Beep, beep (sound)

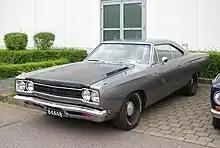
1968 Plymouth Road Runner

So popular was the image of road-burning speed inspired by the Road Runner, that Plymouth (a division of Chrysler) named one of their V8-powered "muscle car" models after the cartoon bird. The car was fitted with Road Runner decals and a horn that made the well-known "beep, beep" sound when activated.